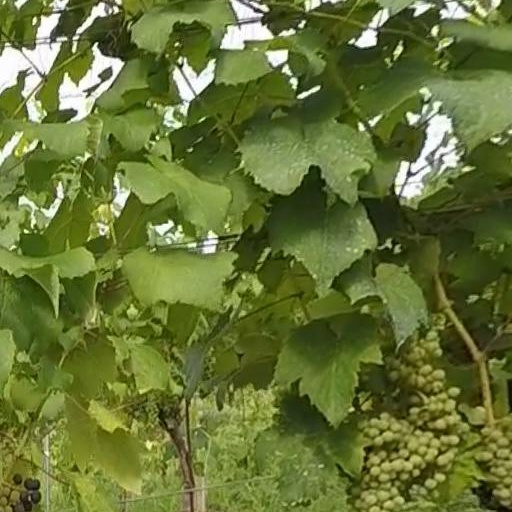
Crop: grape